Noriaki Tsuchimoto

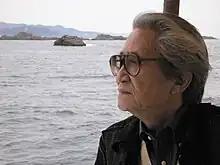
Noriaki Tsuchimoto in 2005

(11 December 1928, in Gifu Prefecture, Japan – 24 June 2008) was a Japanese documentary film director known for his films on Minamata disease and examinations of the effects of modernization on Asia. Tsuchimoto and Shinsuke Ogawa have been called the "two figures [that] tower over the landscape of Japanese documentary."